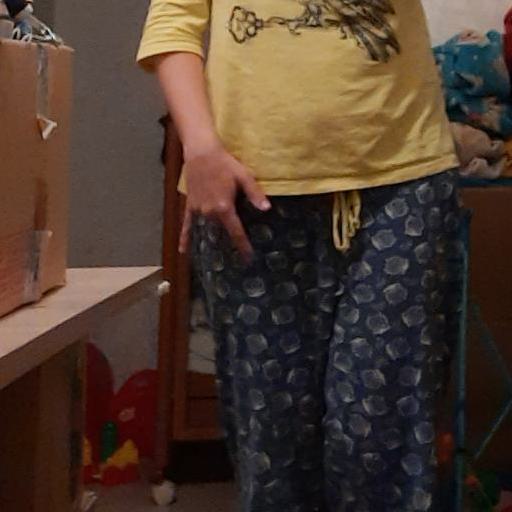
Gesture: no_gesture